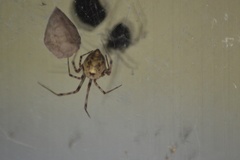
Species: Parasteatoda_tepidariorum